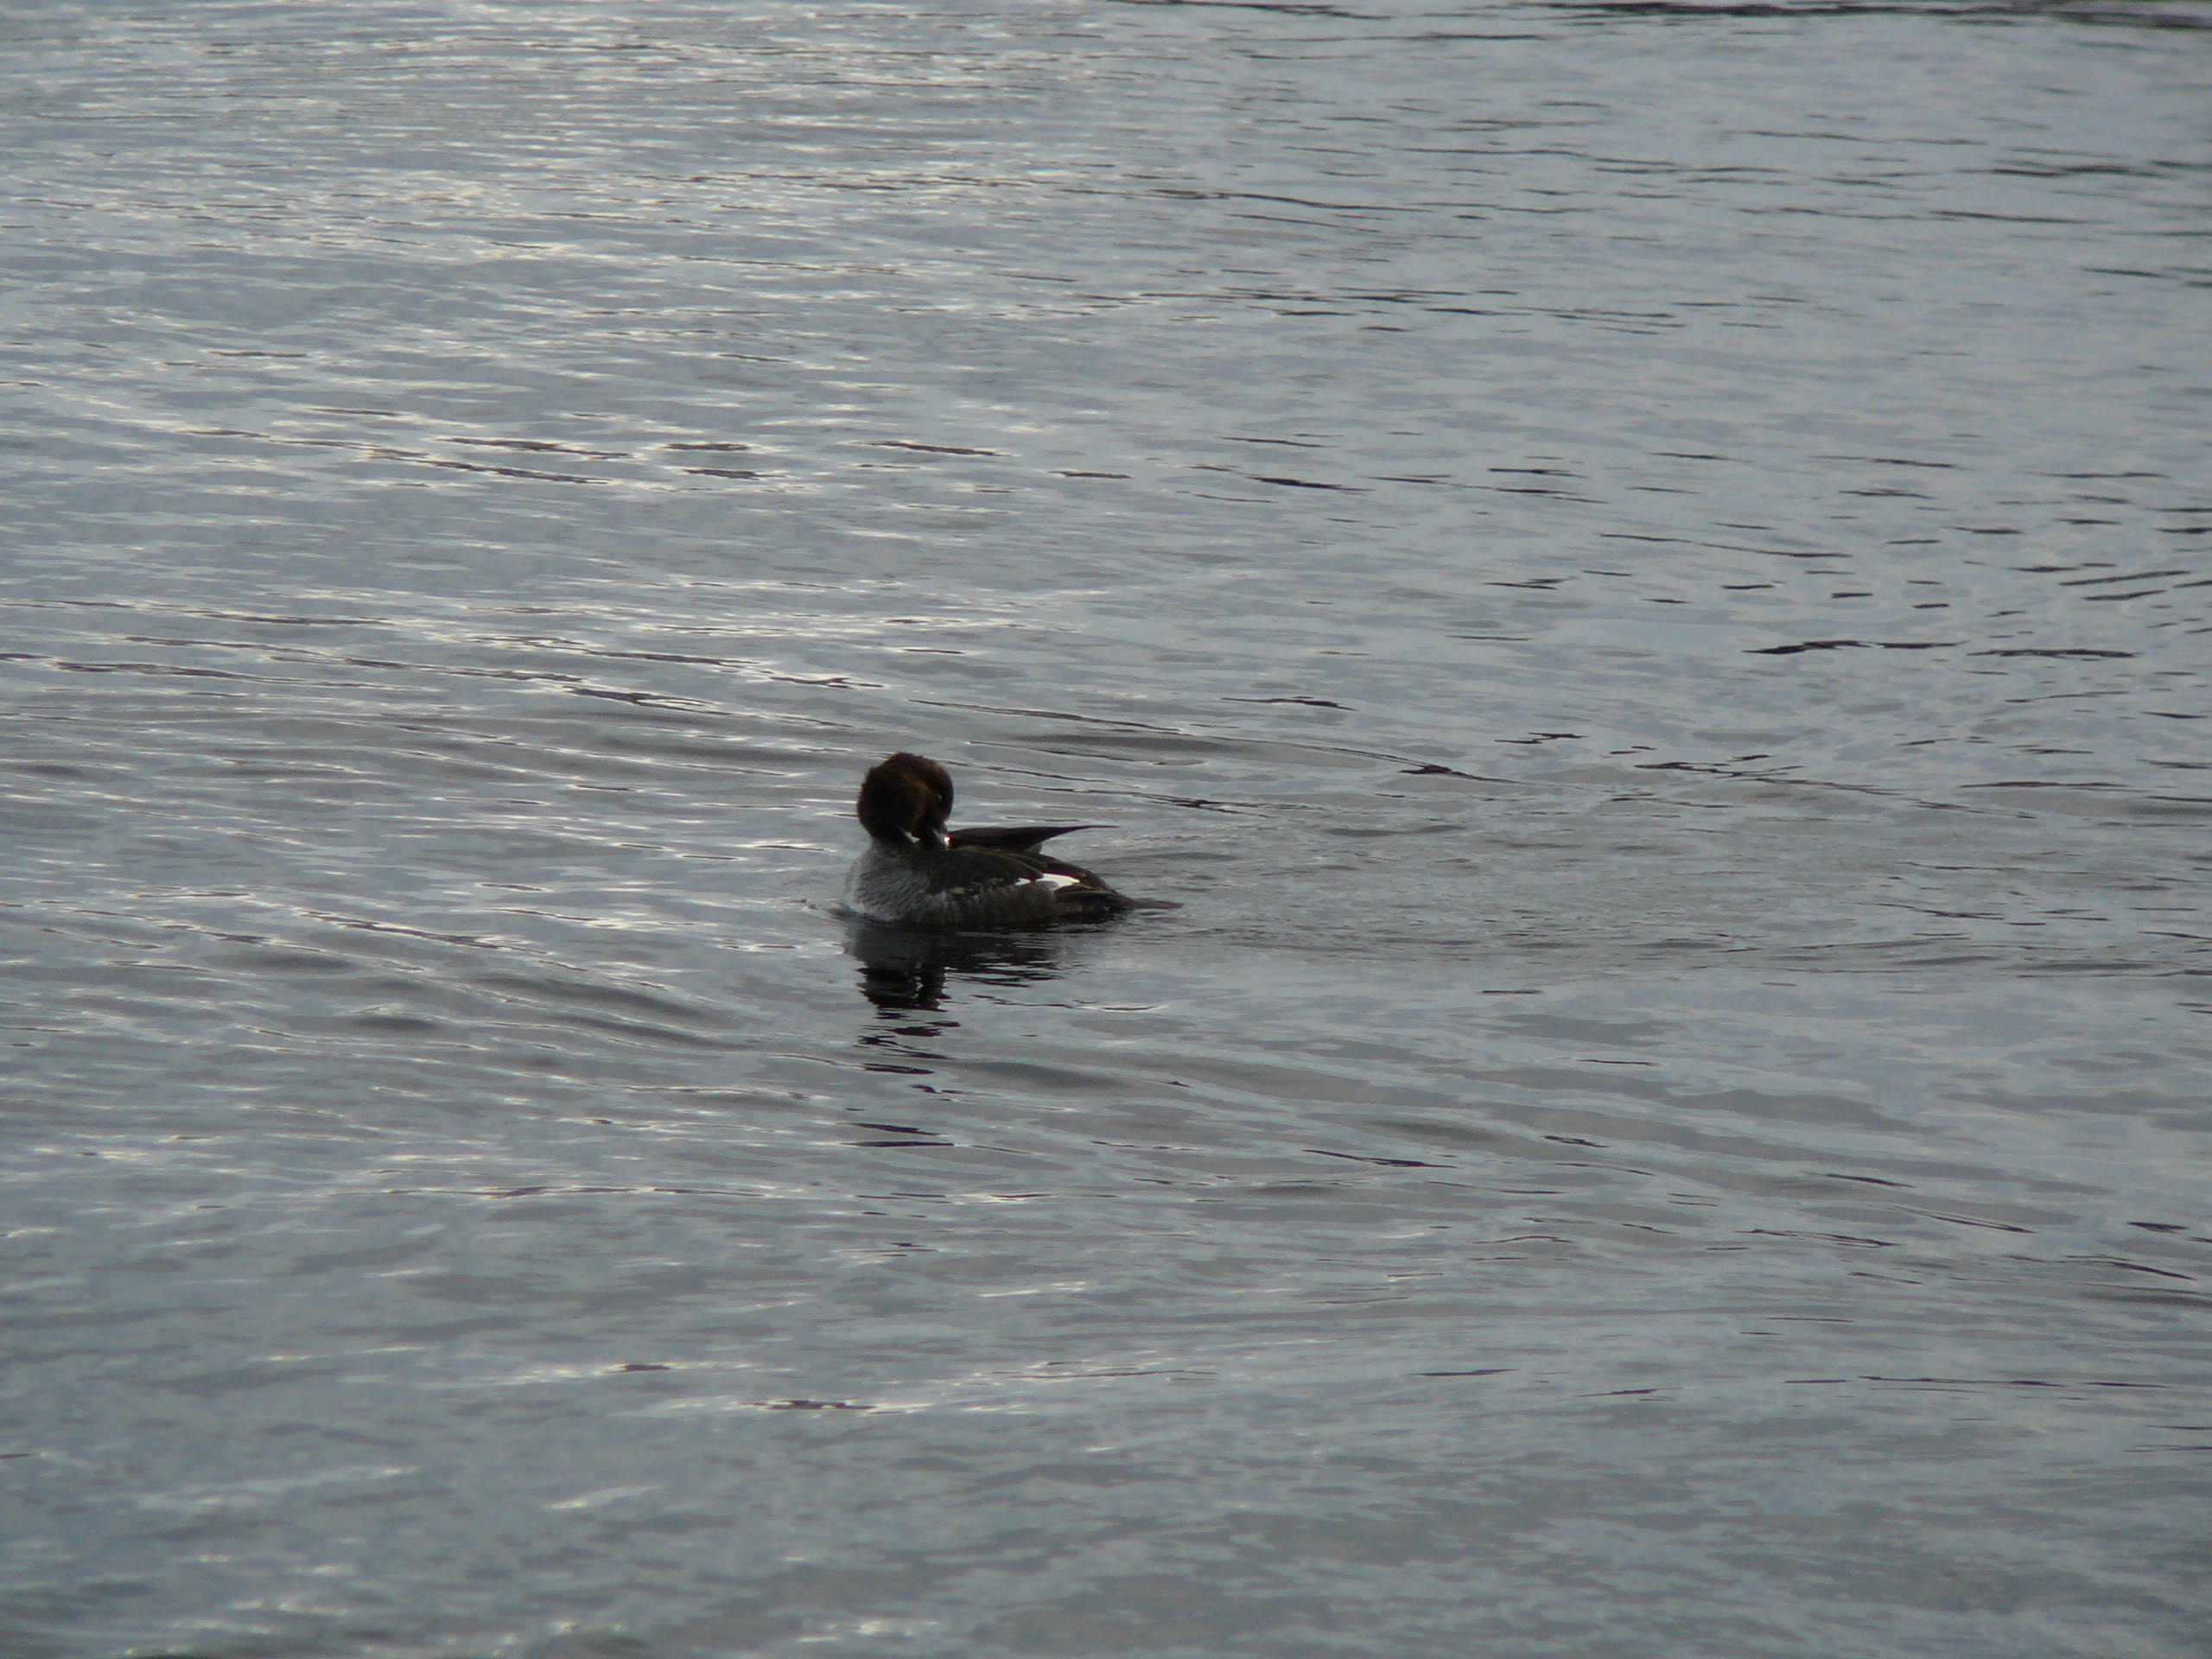
images, water, greater scaup, bird, fluid, lake, carnivore, beak, ducks, geese and swans, waterfowl, duck, water bird, seaduck, seabird, sporting group, wildlife, liquid, working animal, marine mammal, ocean, loch, loon, wind wave, lake district, wave, sea, reservoir